Buhi, Camarines Sur

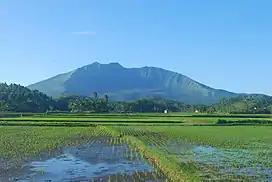
A rice field with the view of Mount Asog

A total area of is occupied by the municipality, about 13,000 hectares of which are part of the watershed in Rinconada. of its land area are within the watershed declared as protected area by virtue of Presidential Proclamation No. 573 and Executive Order no. 224. All other areas are cultivated for agriculture, quarry and human settlement. Higher slopes east and north of Lake Buhi are predominantly forests and secondary brushland. Total area utilized as built-up areas is .